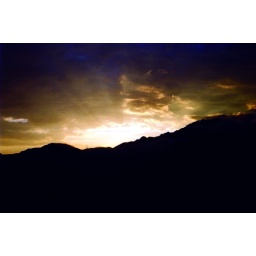
The golden game of sun and the mountain in the Himalaya